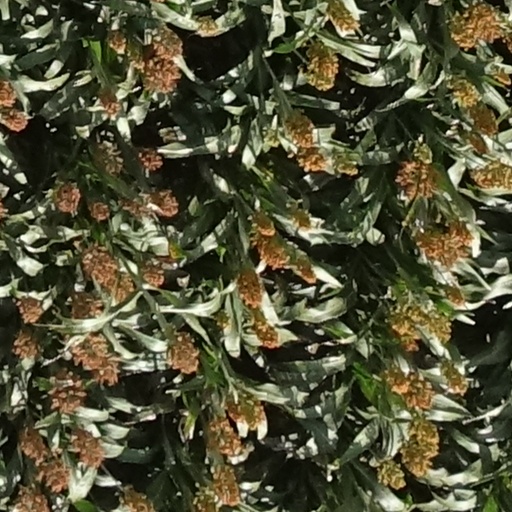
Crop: sorghum